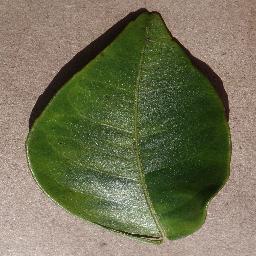
Label: Orange___Haunglongbing_(Citrus_greening)